Meridian (geography)

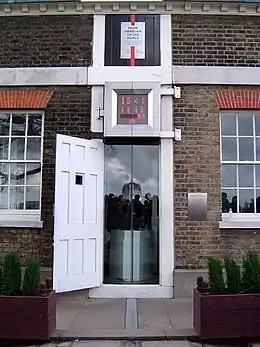
The astronomic prime meridian at Greenwich, England. The geodetic prime meridian is actually 102.478 meters east of this point since the adoption of WGS84.

Toward the ending of the 12th century, there were two main locations that were acknowledged as the geographic location of the meridian, France and Britain. These two locations often conflicted and a settlement was reached only after there was an International Meridian Conference held, in which Greenwich was recognized as the 0° location.